Michael Schenck

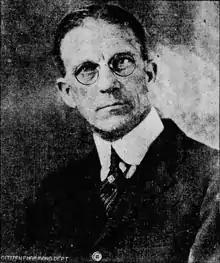
Judge Michael Schenck at the time of his appointment to the district court in 1924.

Michael J. Schenck (December 12, 1876 – November 5, 1948) was a North Carolina lawyer and judge who served as a justice of the North Carolina Supreme Court from 1934 to 1948.